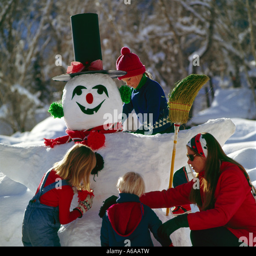
mom and kids building a snowman on a chilly winter day